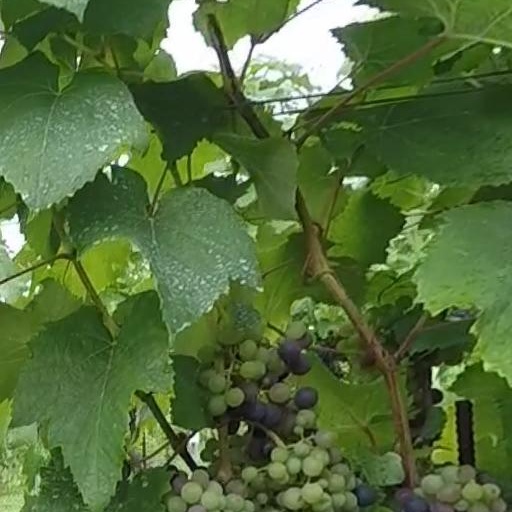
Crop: grape